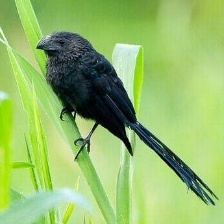
Species: GROVED BILLED ANI
Scientific name: CROTOPHAGA SULCIROSTRIS